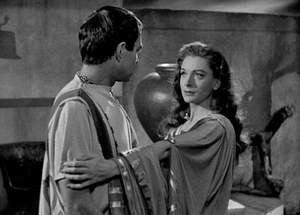
Porcie est une femme de la Rome antique, fille de Caton d'Utique et femme de Brutus, morte en 42 av. J.-C. Sa mort est un exemple de fidélité à son époux, mais non le seul à cette époque agitée de la fin de la république.
Deborah Kerr est une danseuse et actrice écossaise qui, après des débuts prometteurs au Royaume-Uni pendant la guerre, devint dans les années 1950 l'une des plus grandes stars de Hollywood.